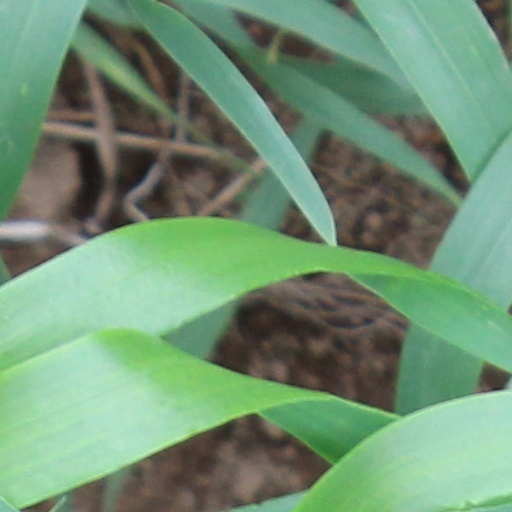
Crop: wheat